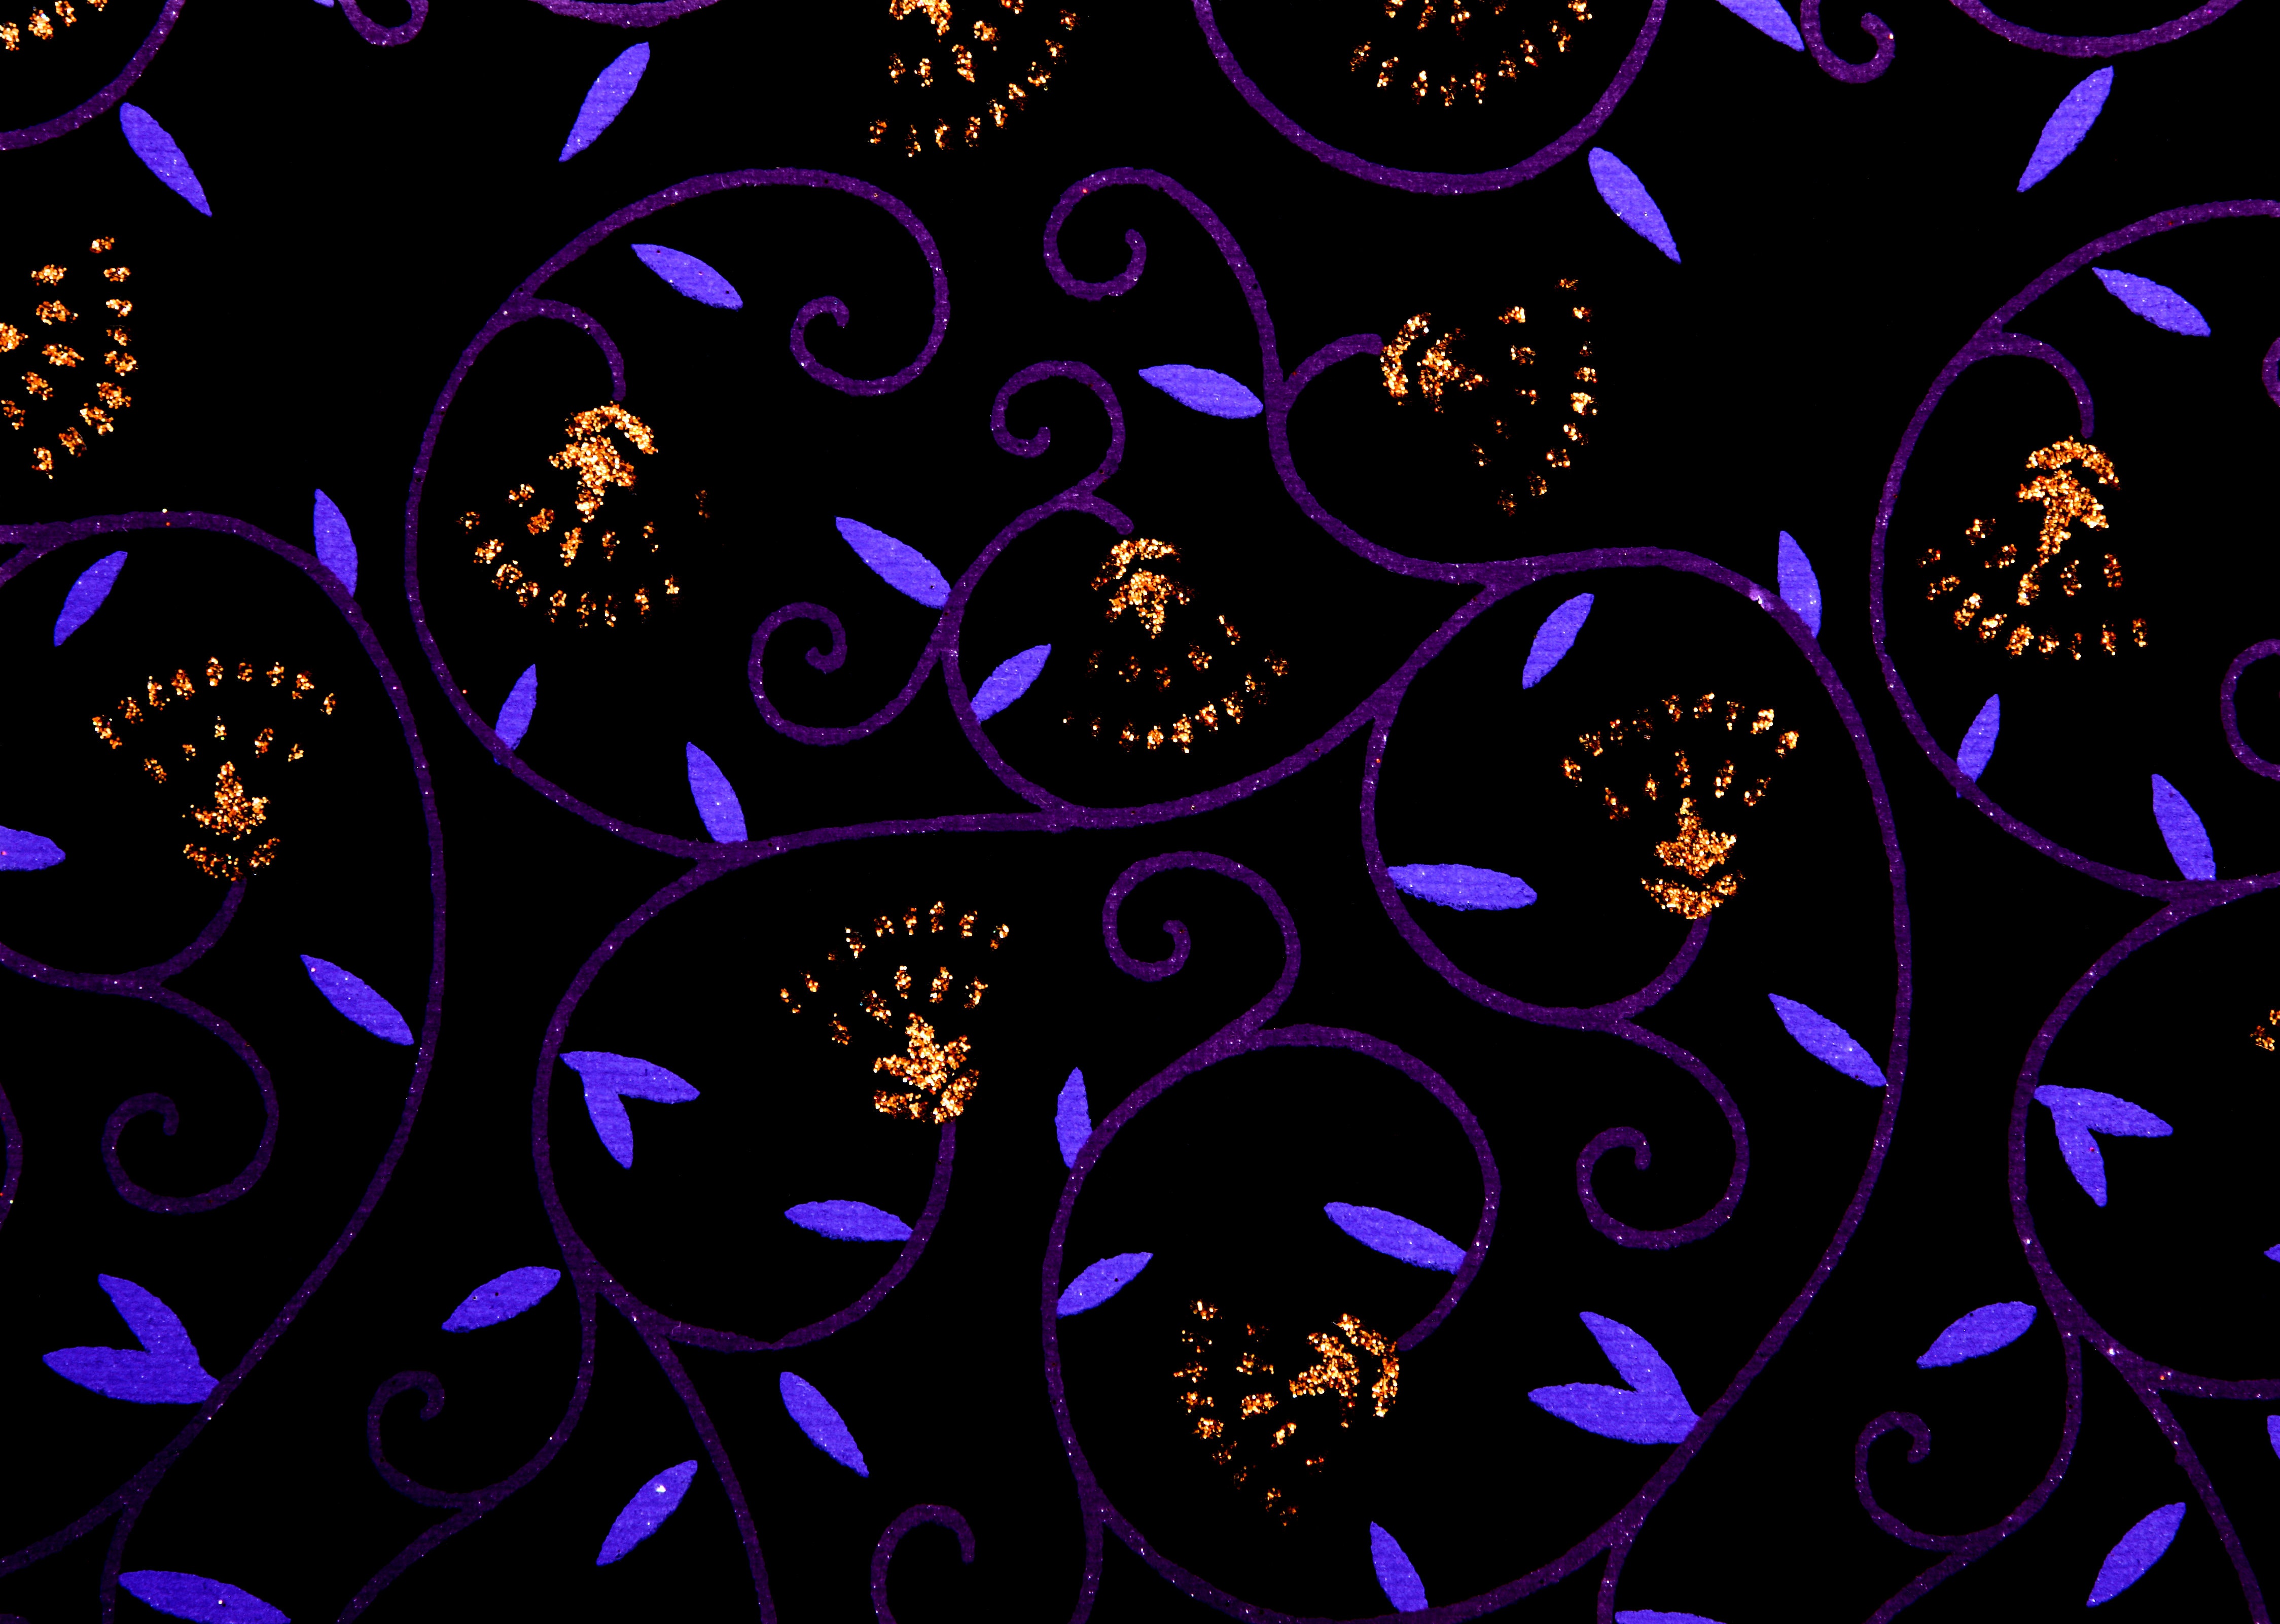
texture, flower, purple, number, pattern, line, darkness, black, paper, circle, font, background, illustration, design, metallic, christmas lights, computer wallpaper, psychedelic art, fractal art